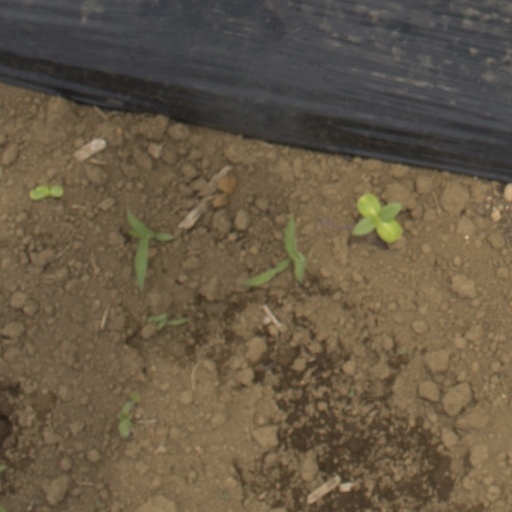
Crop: Jerusalem artichoke